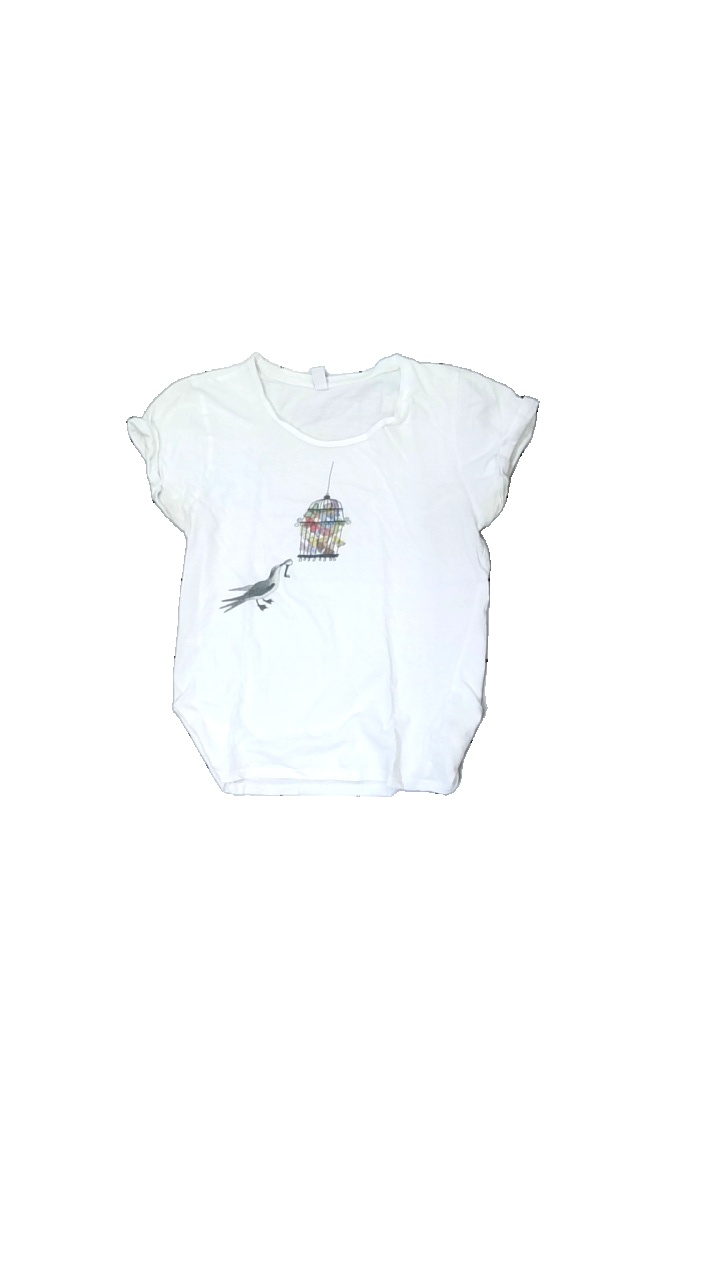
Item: T-shirt (Ladies)
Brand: Earth Positive
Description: T-shirt with print
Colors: White, Black, Red, Multicolor
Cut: C-collar
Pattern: Other
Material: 100% Cotton
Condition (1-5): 2
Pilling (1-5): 5
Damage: stain
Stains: Major
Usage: Export
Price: <50